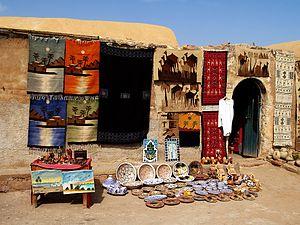
Ksar Ouled Brahim, également appelé Ksar Médenine, Ksar Touazine ou Ksar Orouch, est un ksar de Tunisie situé à Médenine.